Écublens, Vaud

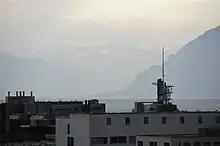
View from Écublens over the EPFL campus and Lake Léman.

Écublens has an area, , of . Of this area, or 27.3% is used for agricultural purposes, while or 11.6% is forested. Of the rest of the land, or 59.5% is settled (buildings or roads), or 0.7% is either rivers or lakes and or 0.5% is unproductive land.